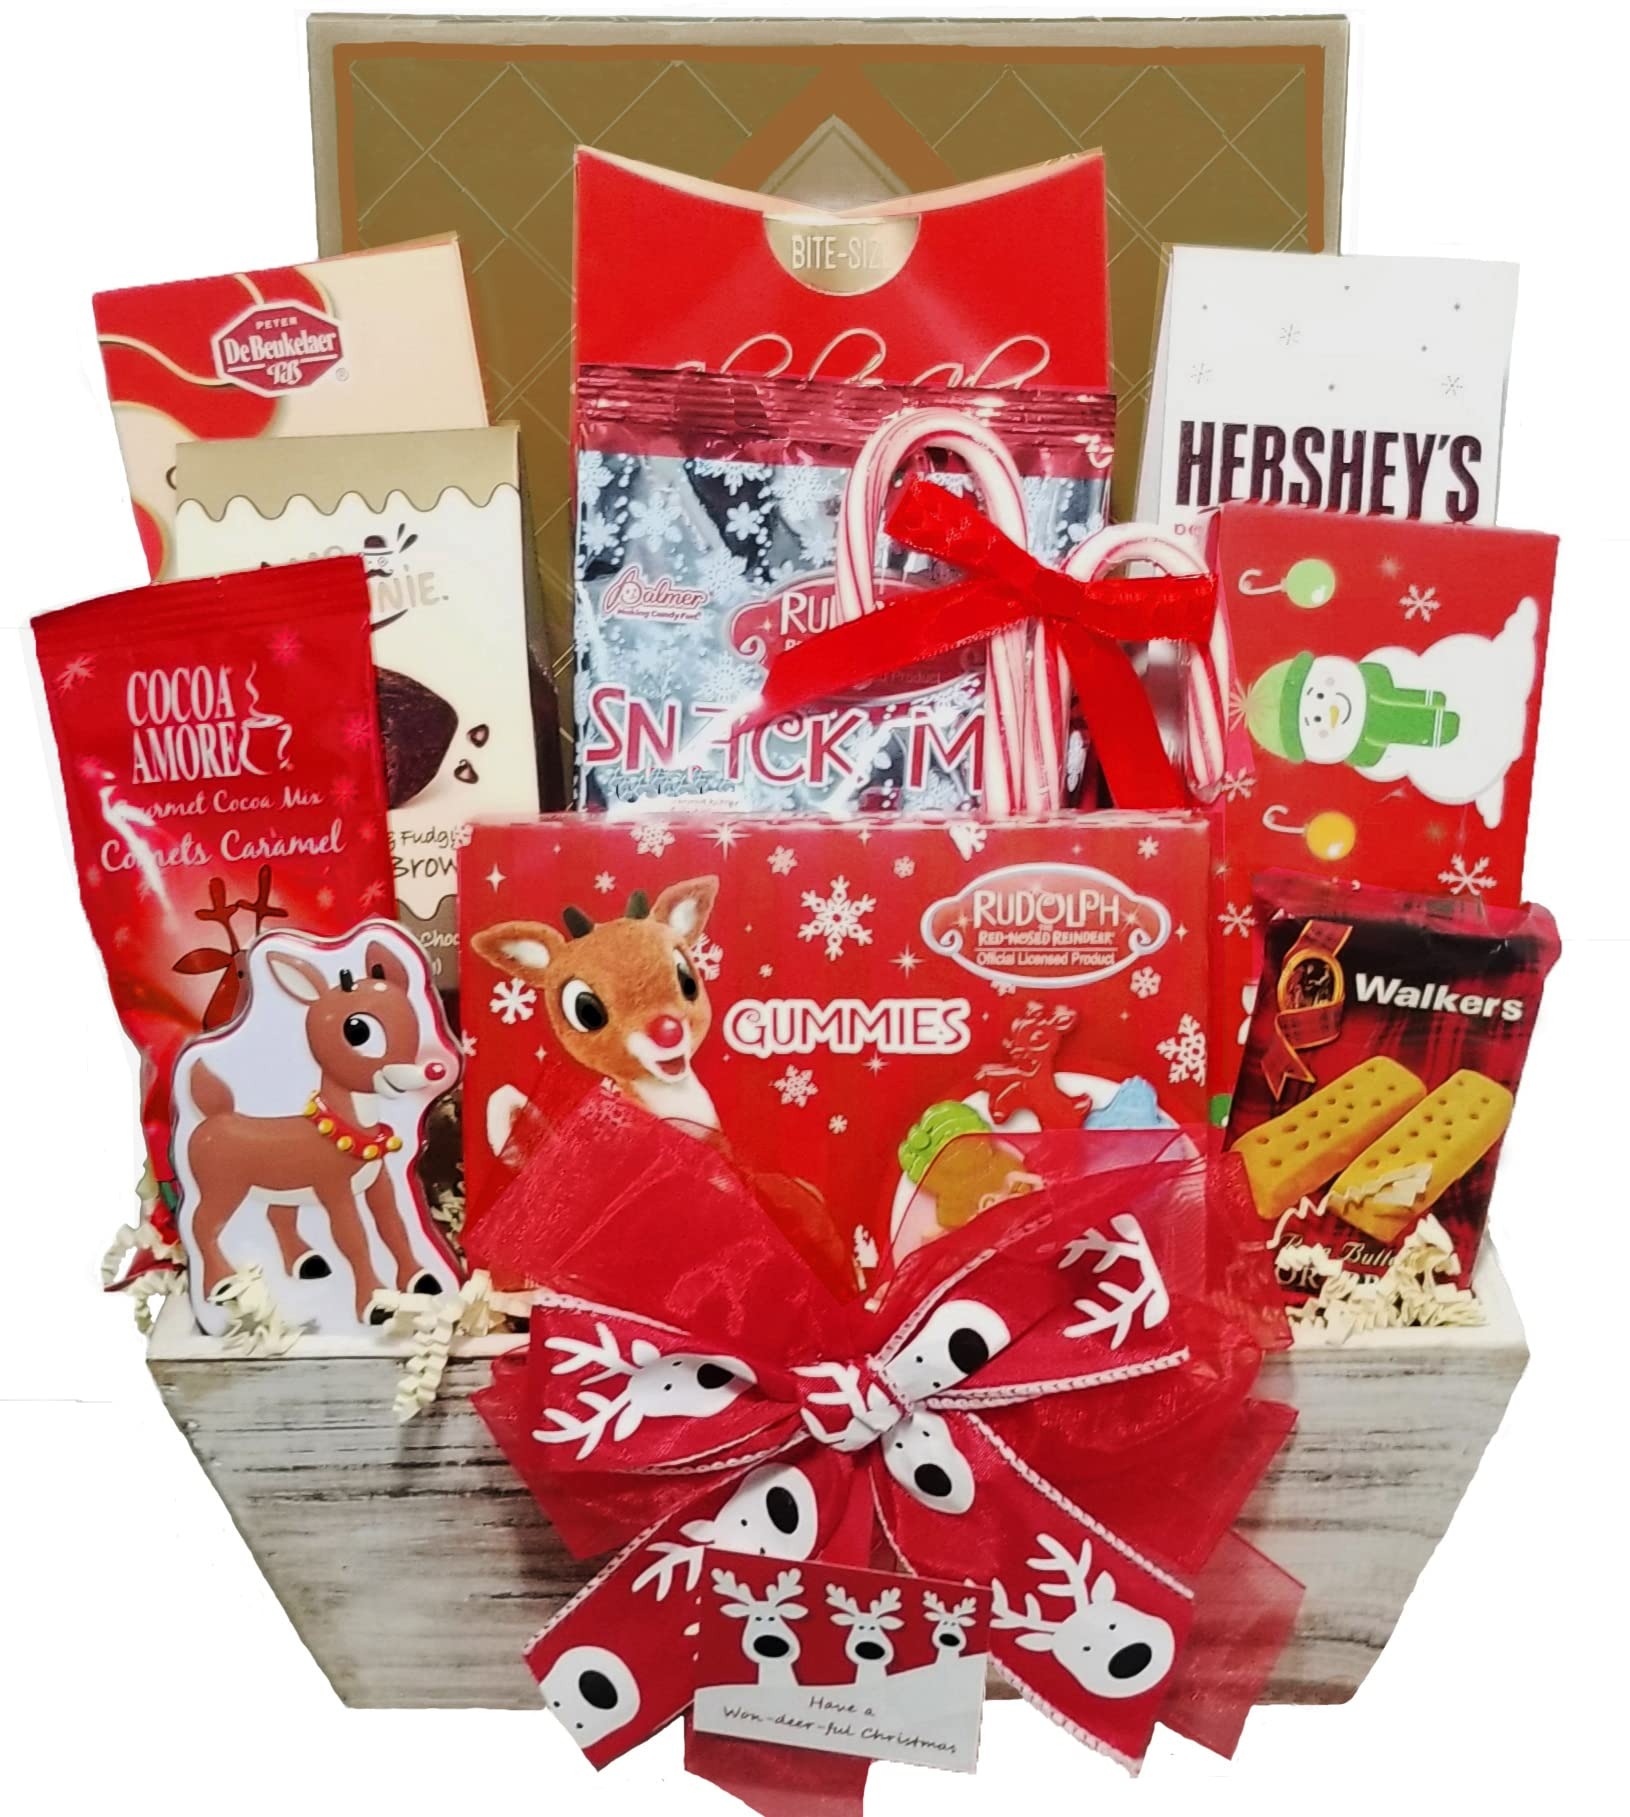
Item Name: Delight Expressions® "Have a Won-deer-ful Christmas" Holiday Christmas Gift Basket - Christmas Gift Idea for Families with kids
Bullet Point 1: Wish anyone on your gift list a “won-deer-ful Christmas” with our charming Rudolph the Red Nose Reindeer design Gift Basket.
Bullet Point 2: Perfect holiday gift for family, friends or co-workers and it includes some of the most popular holiday treats such as Rudolph Snack mix, holiday candy bells, Rudolph christmas gummies, Holiday Cocoa Comet's Caramel and more.
Bullet Point 3: All of our Gift Basket are beautifully hand wrapped with attention to detail.
Bullet Point 4: Product Manufactured exclusively by Delight Expressions
Product Description: Wish anyone on your gift list a “won-deer-ful Christmas” with our charming Rudolph the Red Nose Reindeer design Gift Basket. Perfect holiday gift for family, friends or co-workers and it includes some of the most popular holiday treats such as:<p> ⦿ Wafers 1.76oz. Indulge in the swirl of life. Great with coffee, ice cream or as dessert. <p> ⦿ Sonia's Favourite Bite-size Choc Chip Cookies (/2oz). Delicious bite-sized chocolate chip cookies.<p> ⦿ Holiday Solid Milk Chocolate Candy Bells<p> ⦿ Get ready to make your Holiday Fun with Rudolph's Snack Mix! Includes milk chocolate flavored treats, split peanuts and mini pretzel sticks.<p> ⦿ Rudolph the Red-Nosed Reindeer tin is filled with cinnamon or cherry candies otherwise known as "reindeer noses.<p> ⦿ Mr. Brownie, Individually wrapped brownie made with Real Belgian Chocolate. <p> ⦿ Coffee Masters Holiday Cocoa Amore- Comet's Caramel (1.25 oz) .<p> ⦿ 2 candy canes.<p> ⦿ Russell Stover Holiday Assorted Chocolates Trial Box, 1.7 oz. will delight friends and family this Christmas season.<p> ⦿ Milk chocolate santa bar.<p> All of our Gift Baskets are beautifully hand wrapped with attention to detail.<p> Product Manufactured exclusively by Delight Expressions
Value: 1.0
Unit: Count

Price: 62.95